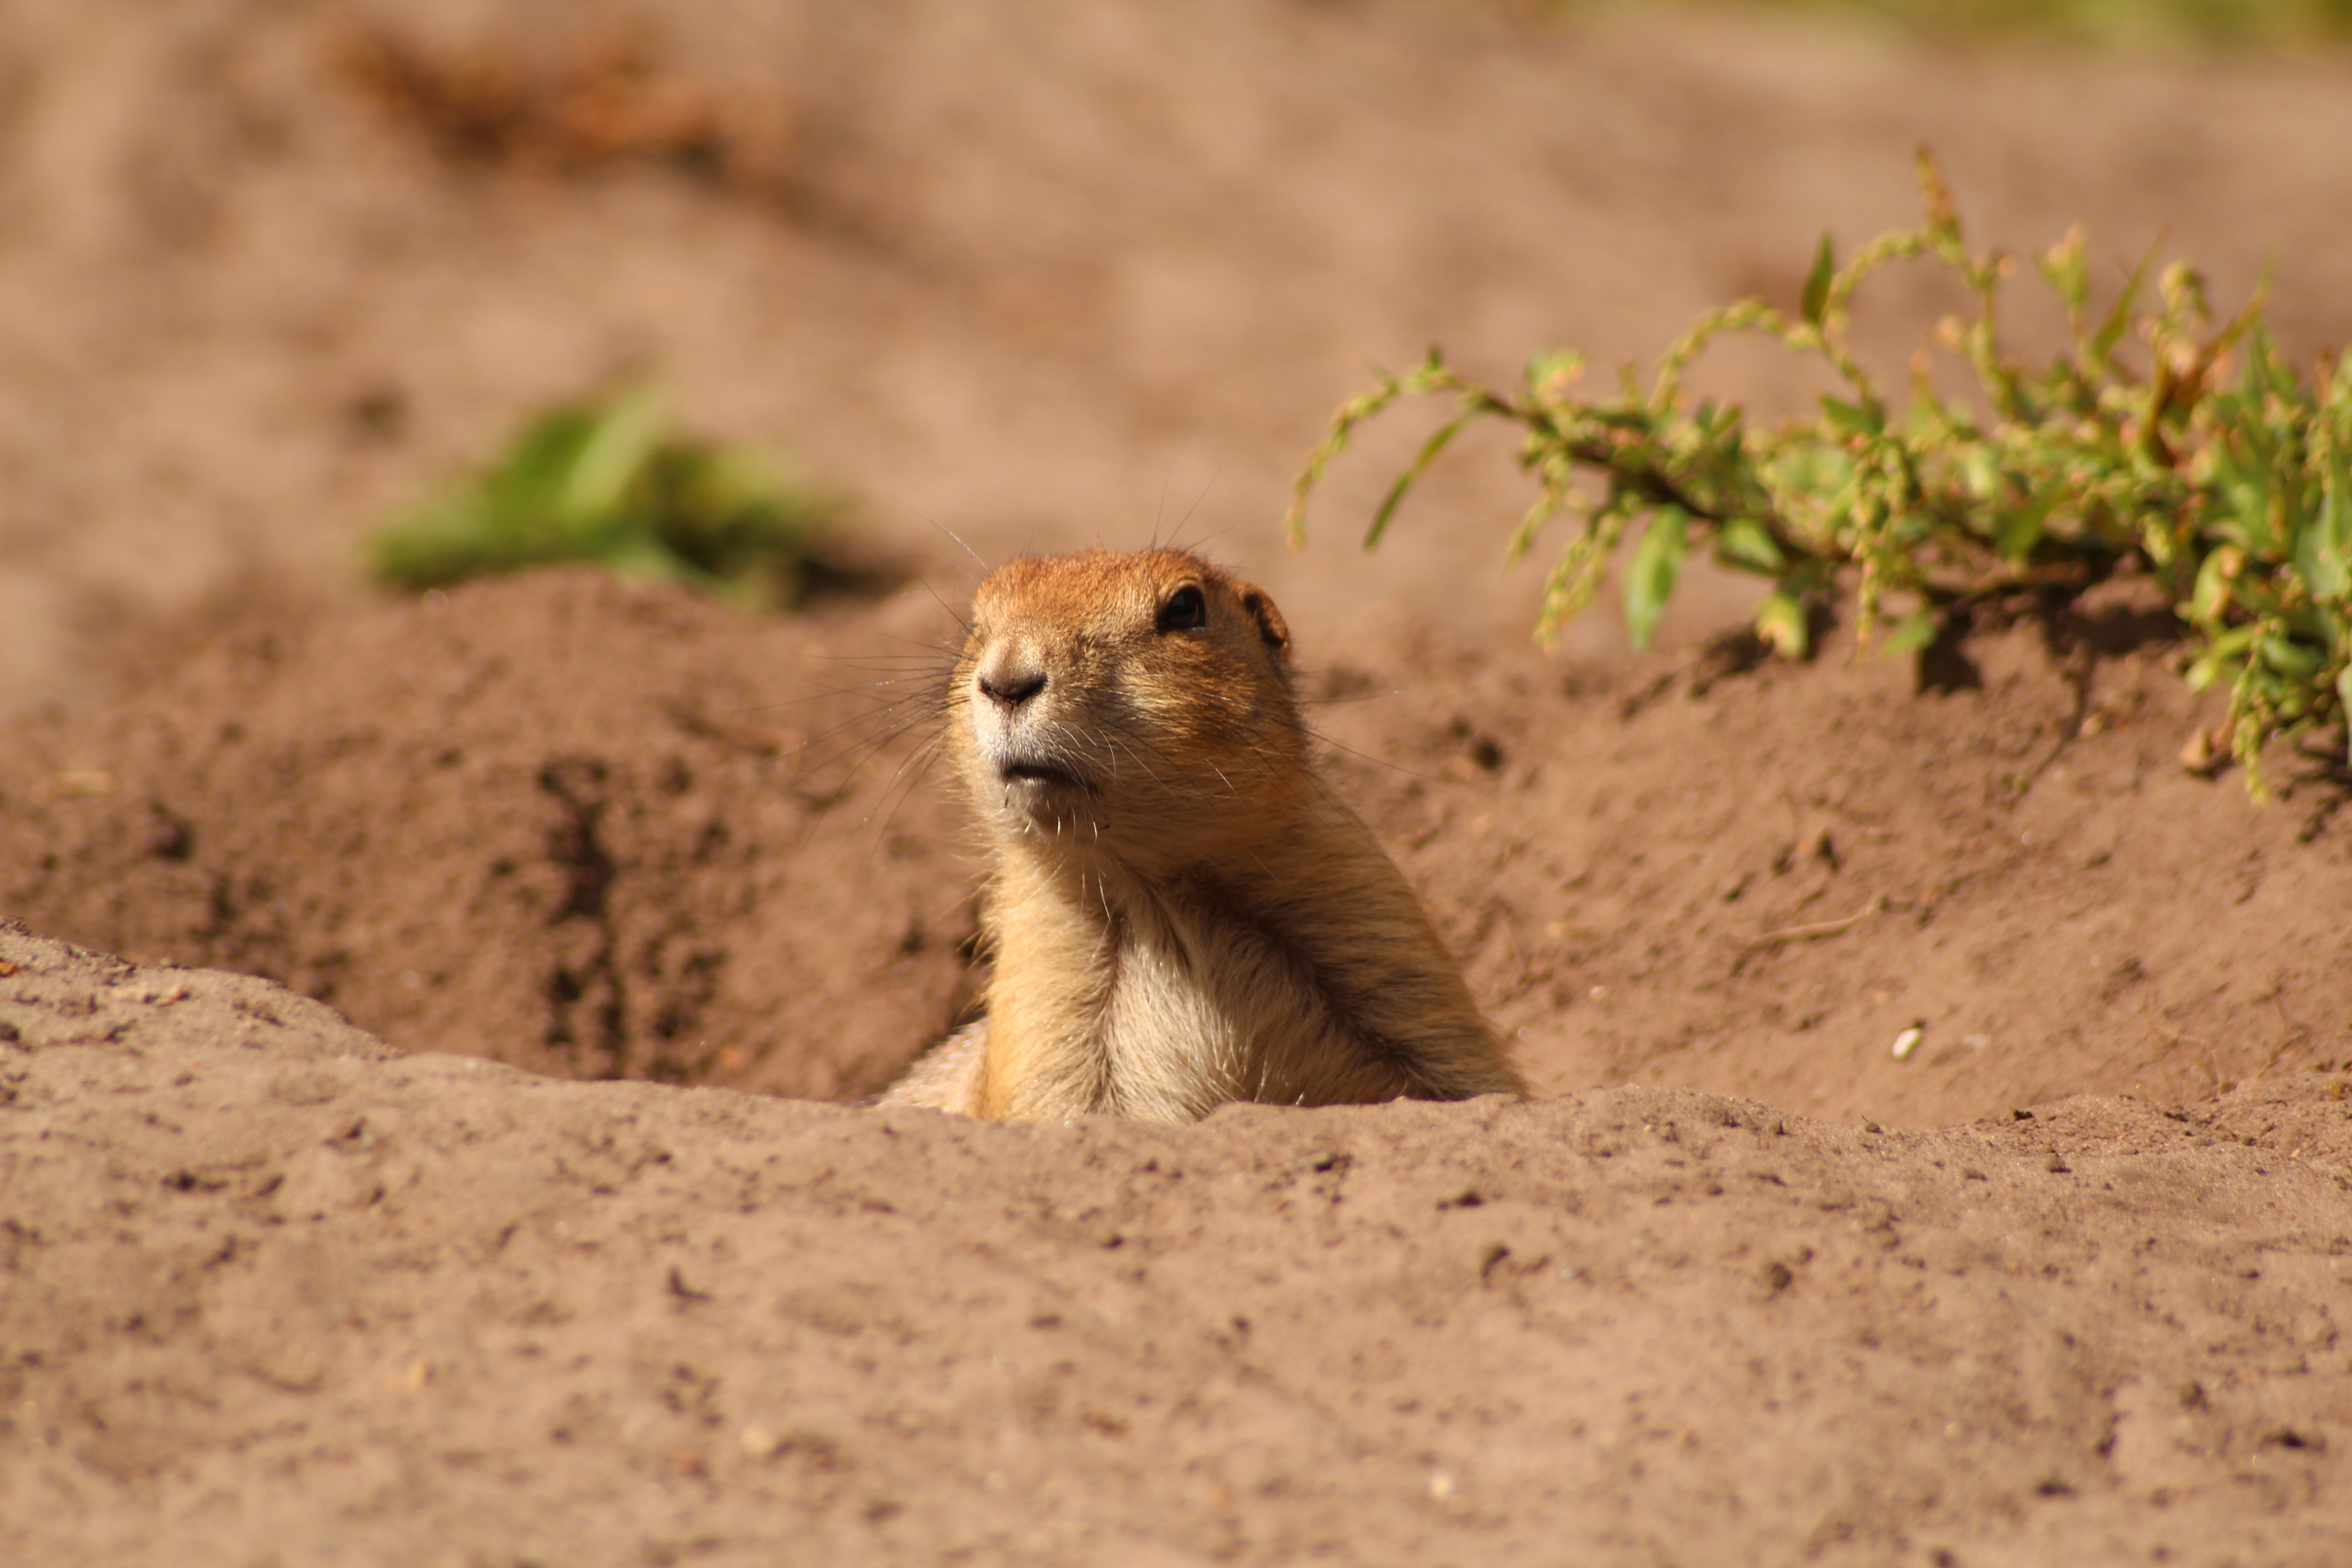
sand, desert, cute, wildlife, zoo, soil, mammal, fauna, cheetah, vertebrate, meerkat, curious, mongoose, tiergarten, prairie dog